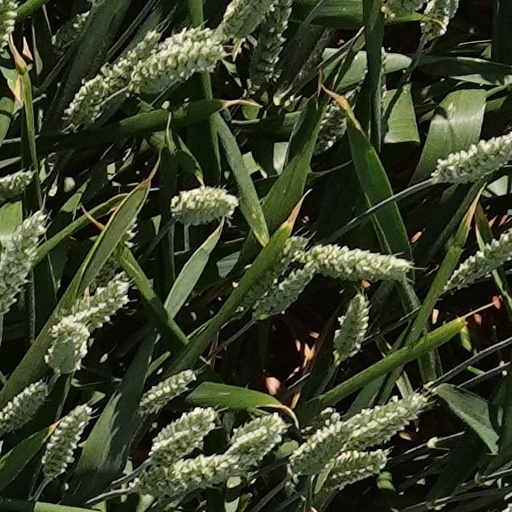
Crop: wheat